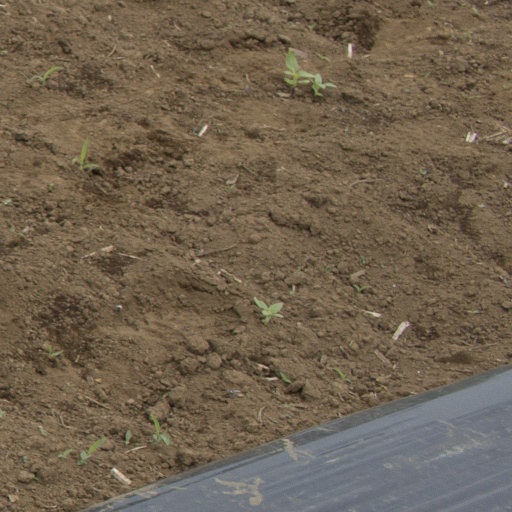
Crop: Jerusalem artichoke